Bidar Kadın

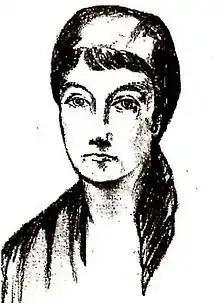

Bidar Kadın (""enlightened""; 5 May 1855 – 13 January 1918) was a consort of Sultan Abdul Hamid II of the Ottoman Empire.